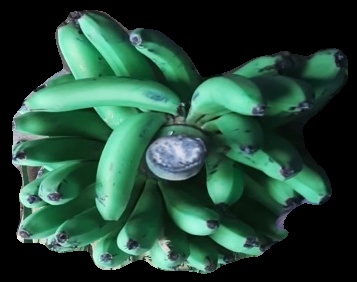
Variety: pachbale
Grade: grade1